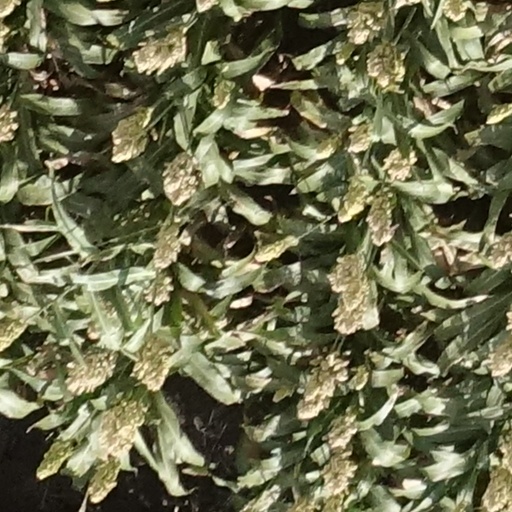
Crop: sorghum